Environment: real
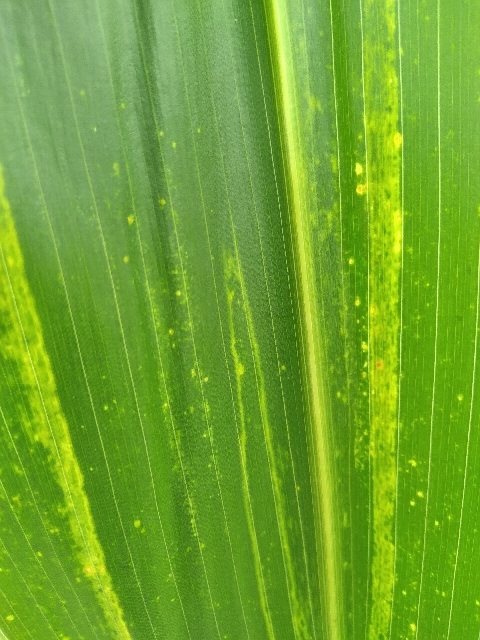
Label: lethal_necrosis